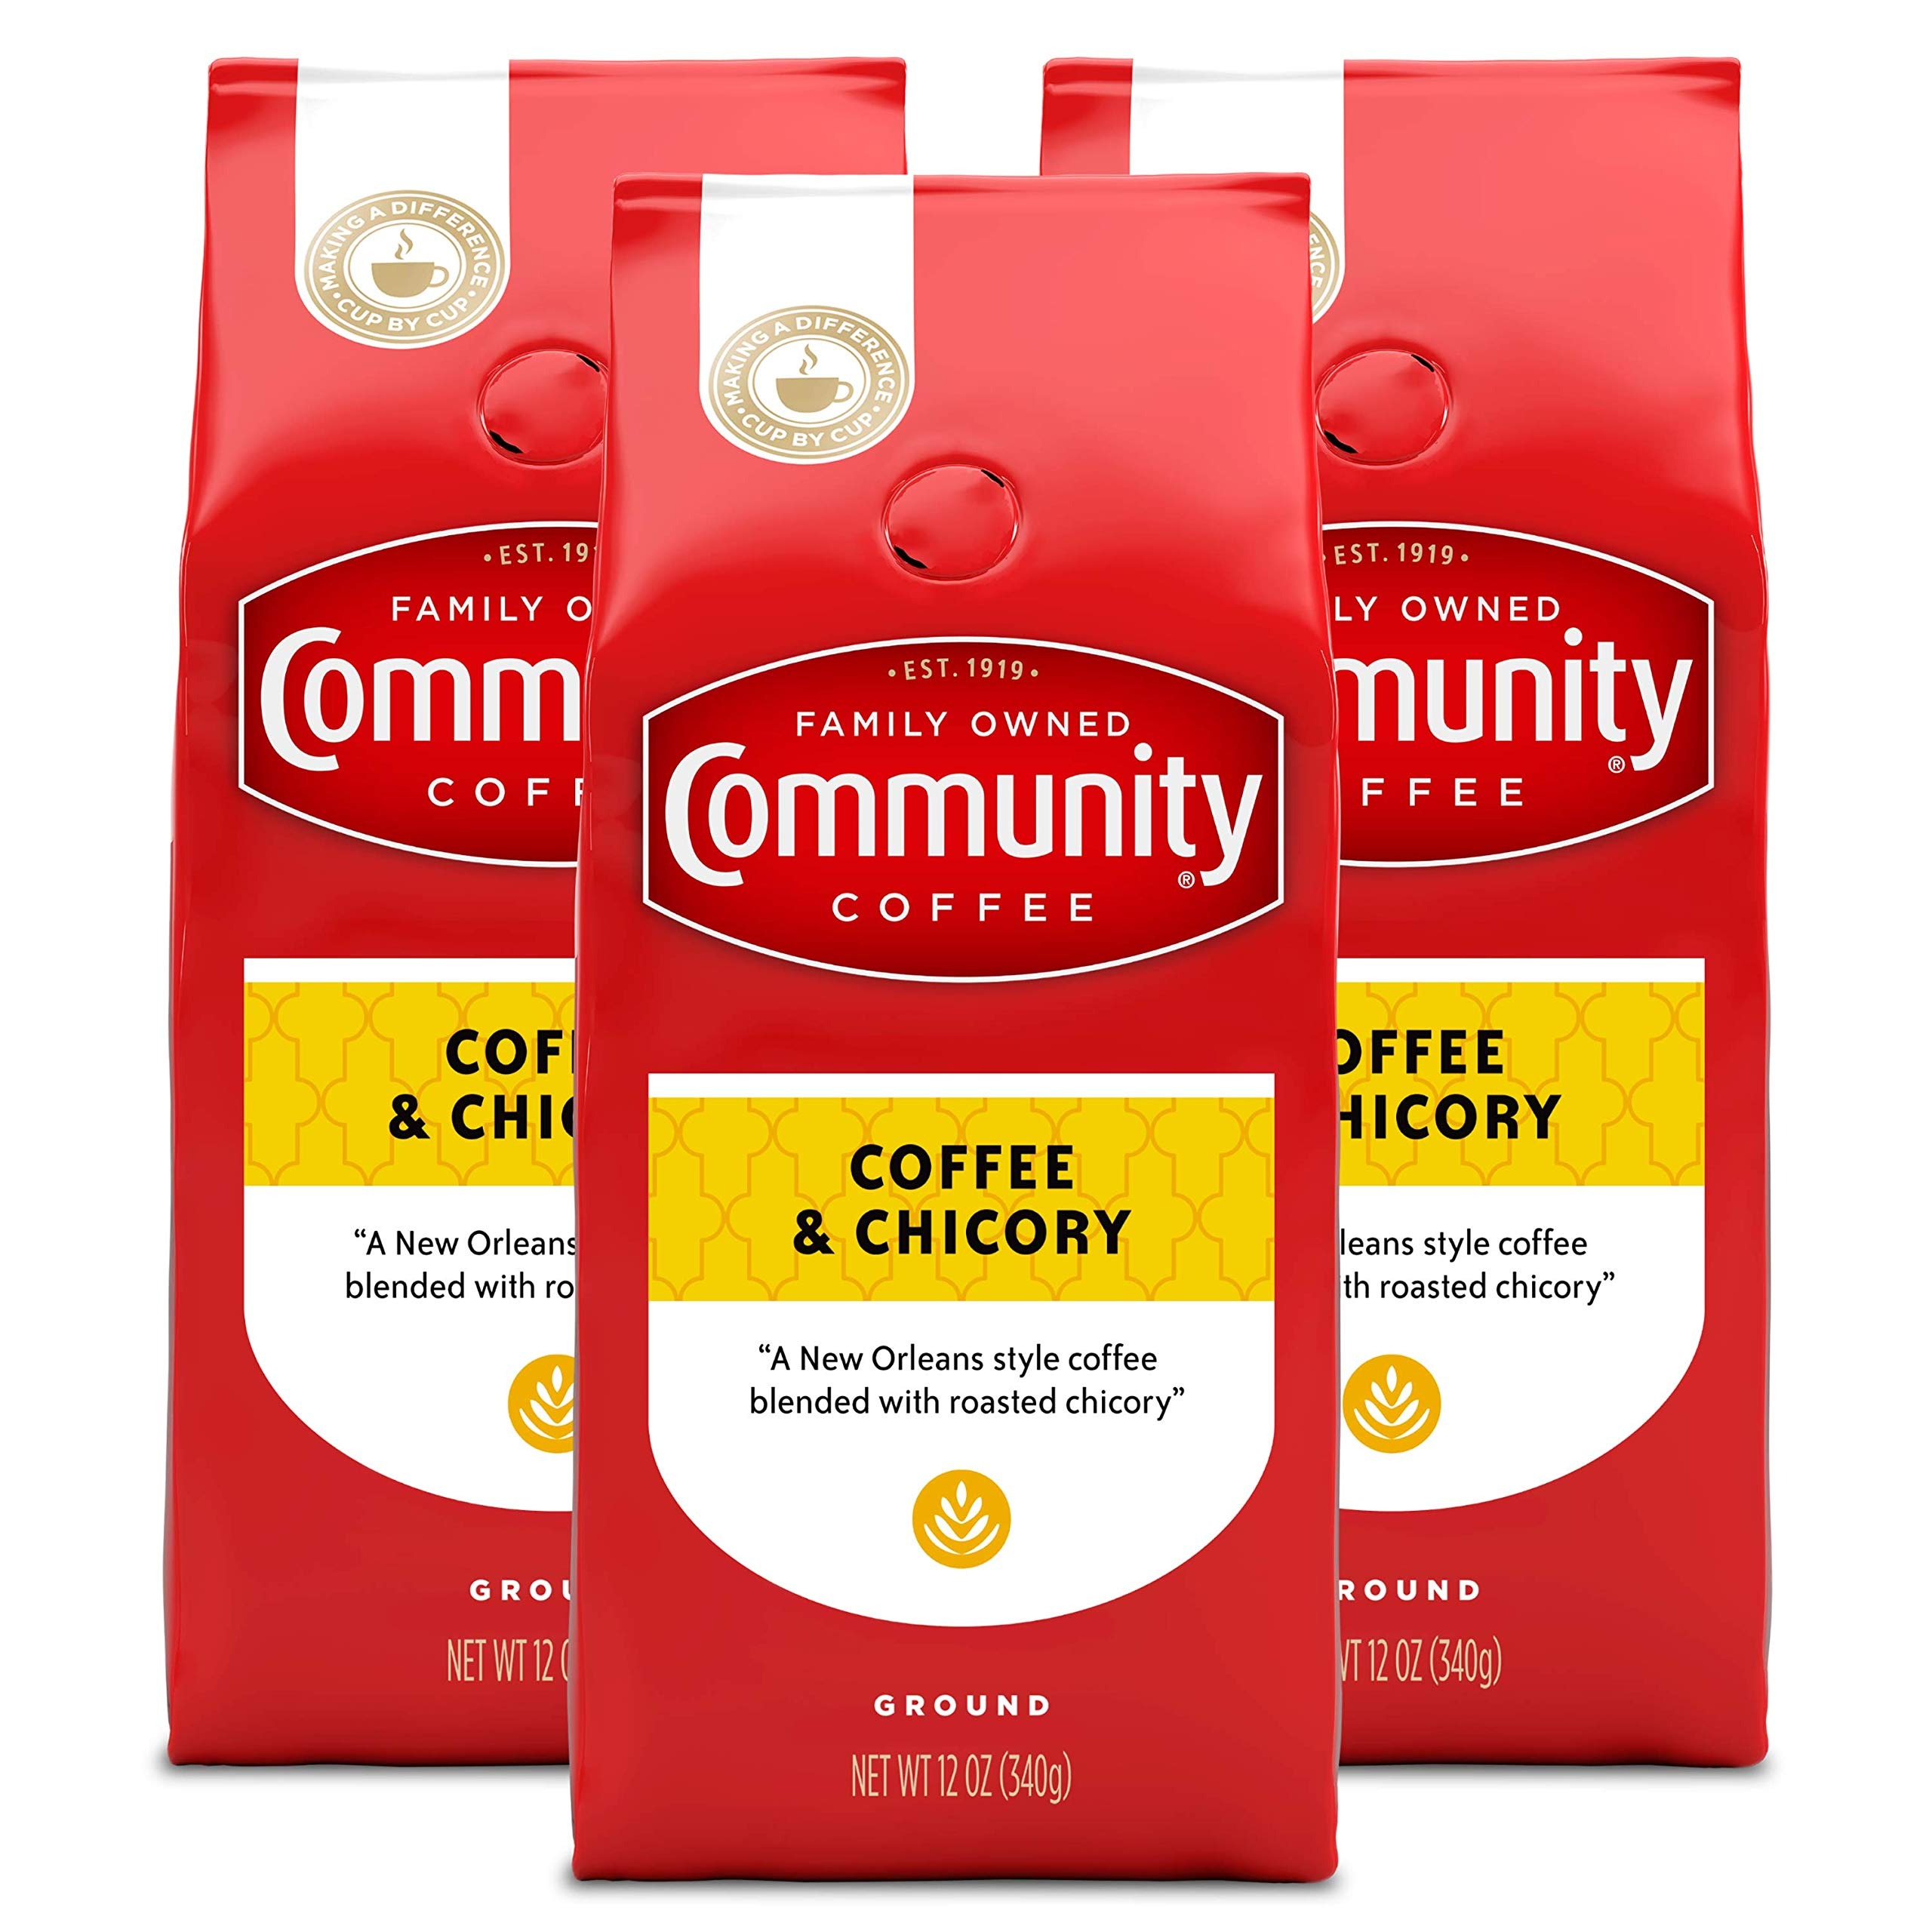
Item Name: Community Coffee Coffee & Chicory Blend Coffee, Medium Dark Roast Ground Coffee, 12 Ounce Bag (Pack of 3)
Bullet Point 1: COFFEE & CHICORY: Our version of this New Orleans favorite combines Arabica beans with roasted chicory for a balance of sweetness, spice and body. Try it Caf au lait style with steamed milk and sugar
Bullet Point 2: GROUND BEANS: We take high quality 100% Arabica beans, roast ad grind them to perfection. Our ground coffee is constantly watched, brewed and tasted by our experts for rich, flavorful coffee
Bullet Point 3: COMMUNITY IS EVERYTHING: From using responsibly-sourced coffee beans to programs that support military service members, local schools and more, Community Coffee gives back to our partners and local communities in every way we can
Bullet Point 4: HOW YOU LIKE IT: Ground to perfection to brew as drip coffee, pour over or use in your French press. Plenty of options for every taste including hot, iced or cold brew coffee
Bullet Point 5: QUALITY ASSURED: All of our coffee beans go through a rigorous scoring system for body, balance, flavor and aroma. Only then can they be considered fit to bear the Community Coffee name
Value: 36.0
Unit: Ounce

Price: 8.62